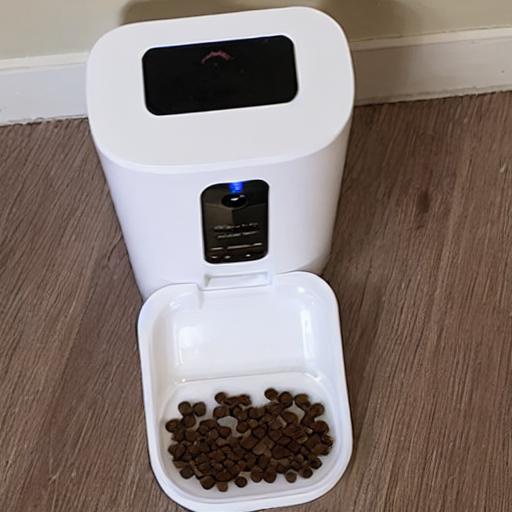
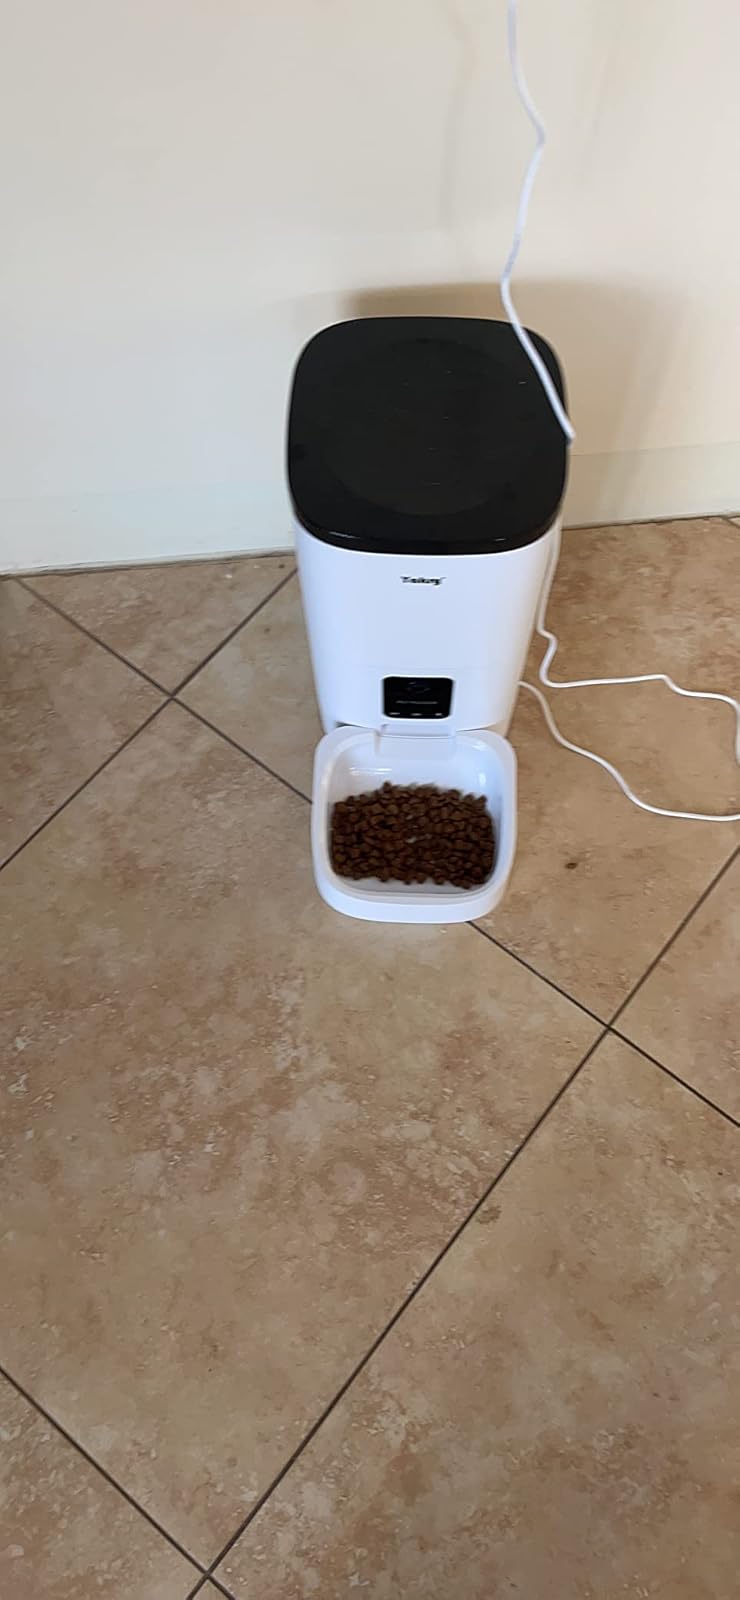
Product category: items_feeder
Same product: no